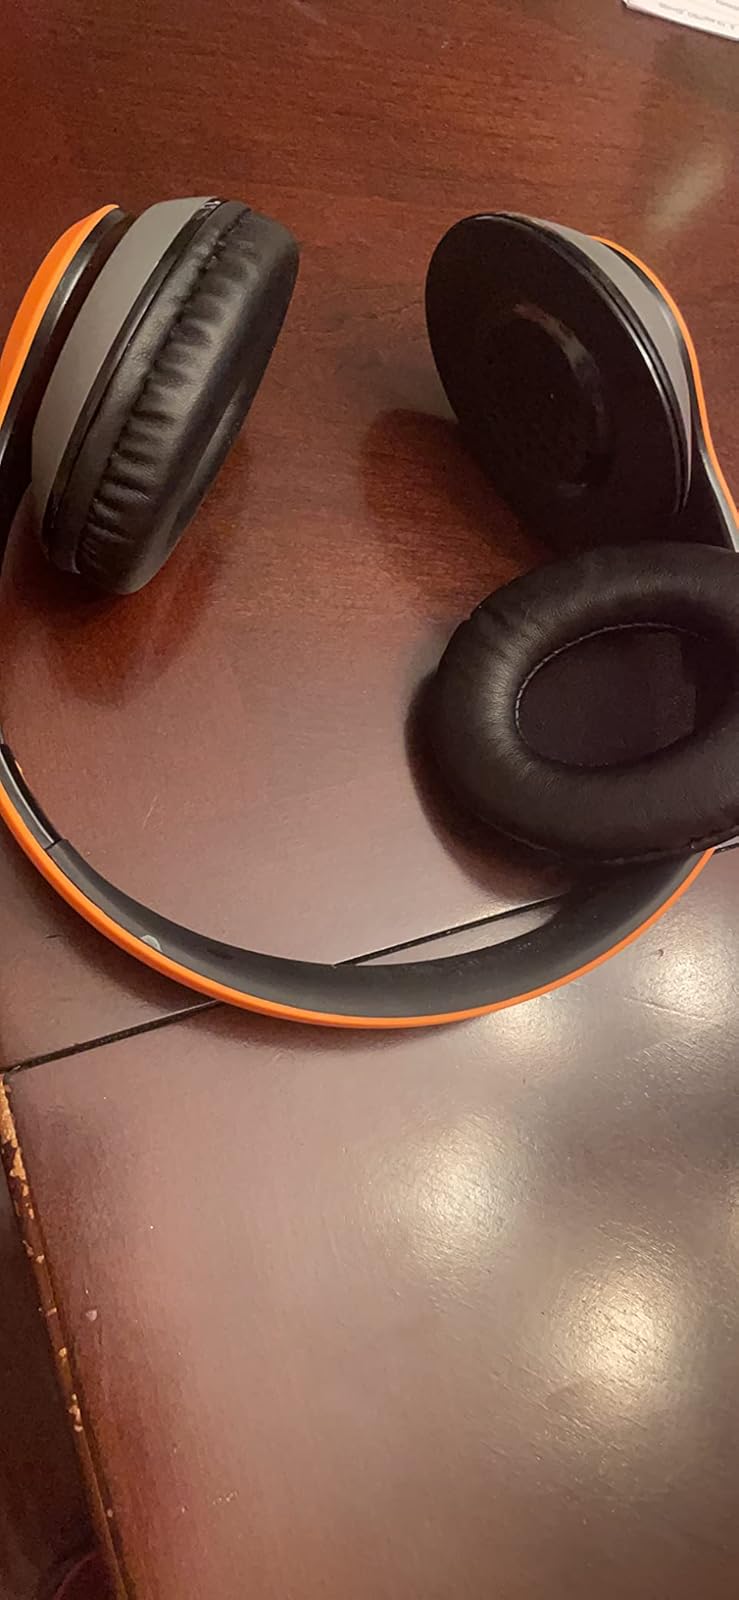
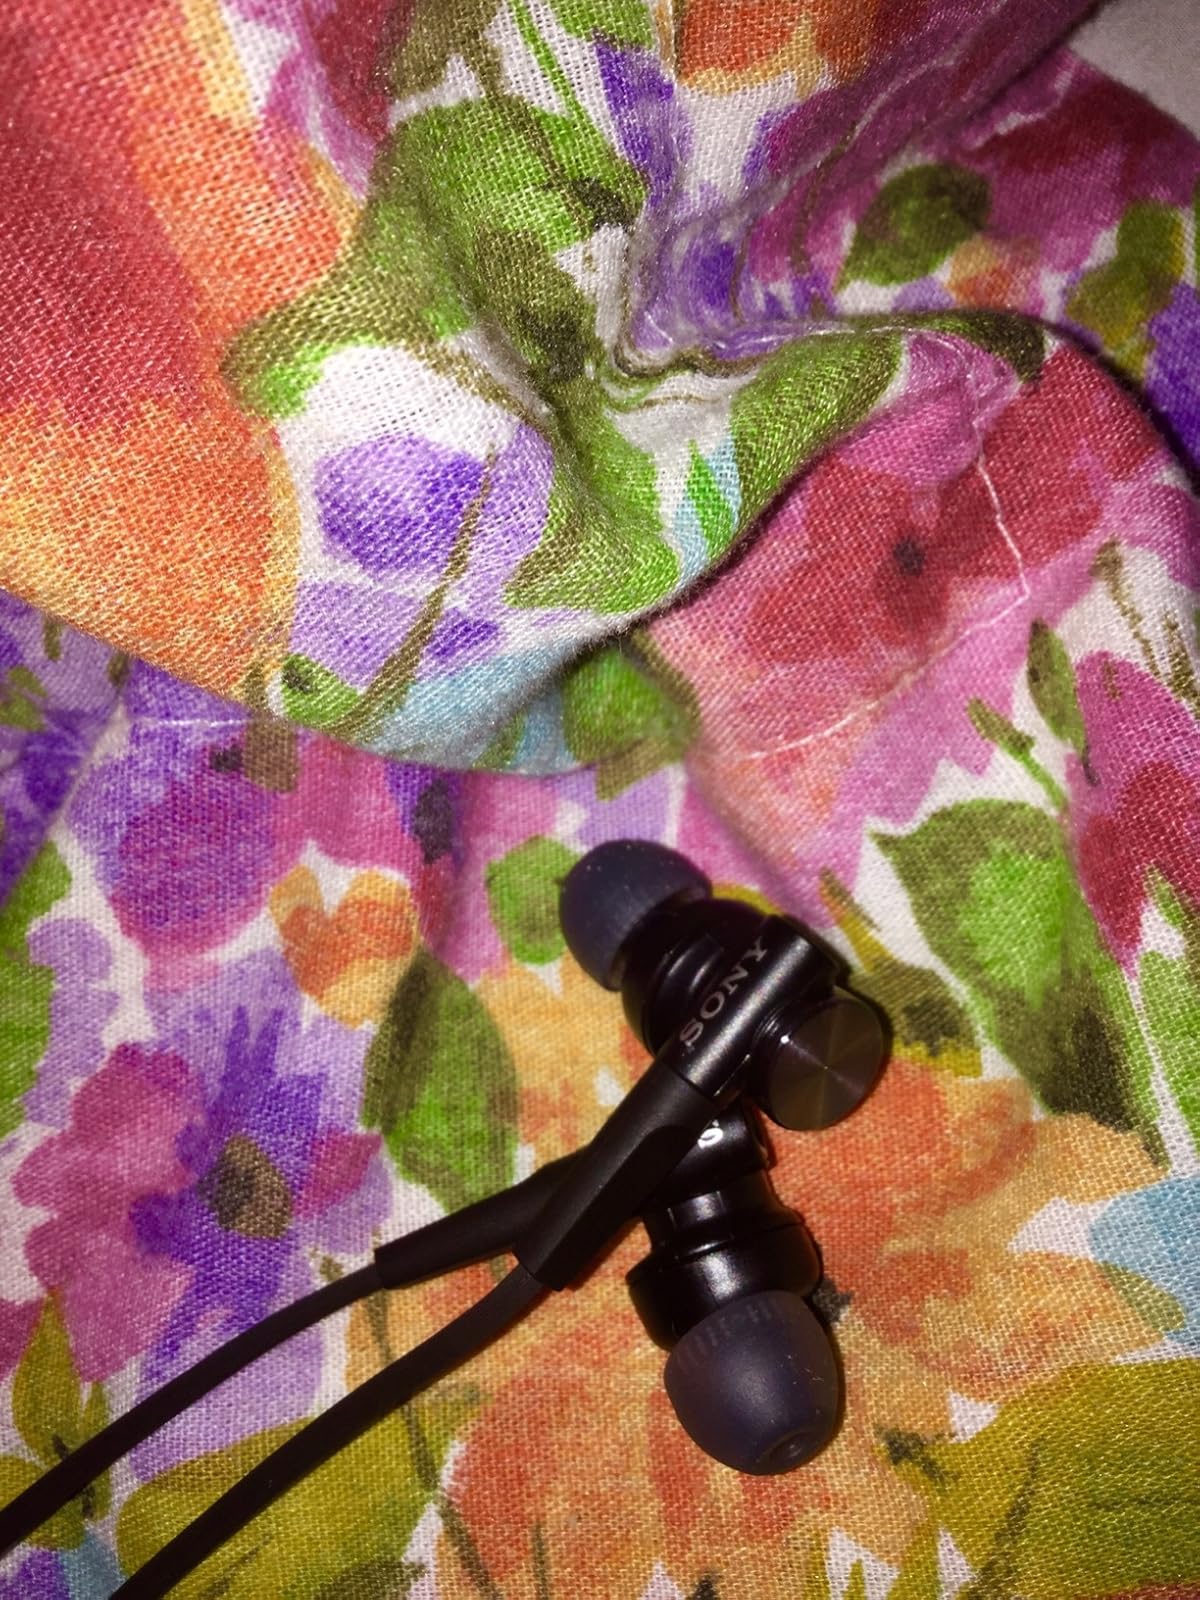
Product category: headphones
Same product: no